The Christ Myth

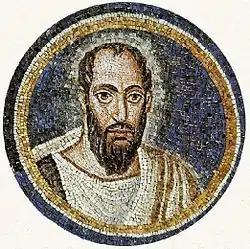
Paul of Tarsus, apostle extraordinaire to the Gentiles

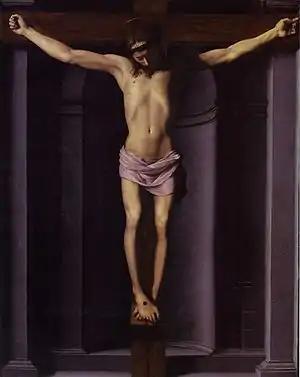
Bronzino's depiction of the Crucifixion with 3 nails, no ropes, and a "hypopodium" standing support,

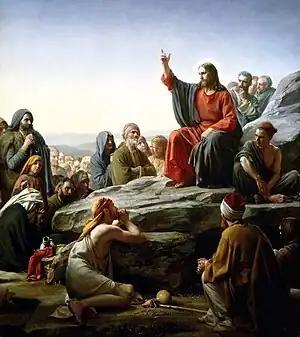
"Sermon on the Mount", by Carl Bloch

This important part IV covers a complete text criticism and historical criticism of Gospel scholarship in 1912, in 14 chapters: